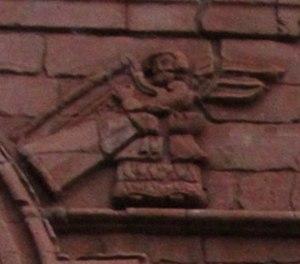
La harpe est un instrument de musique à cordes pincées de forme le plus souvent triangulaire, muni de cordes tendues de longueurs variables dont les plus courtes donnent les notes les plus aiguës. C'est un instrument asymétrique, contrairement à la lyre dont les cordes sont tendues entre deux montants parallèles. L'instrumentiste qui joue de la harpe est appelé harpiste.